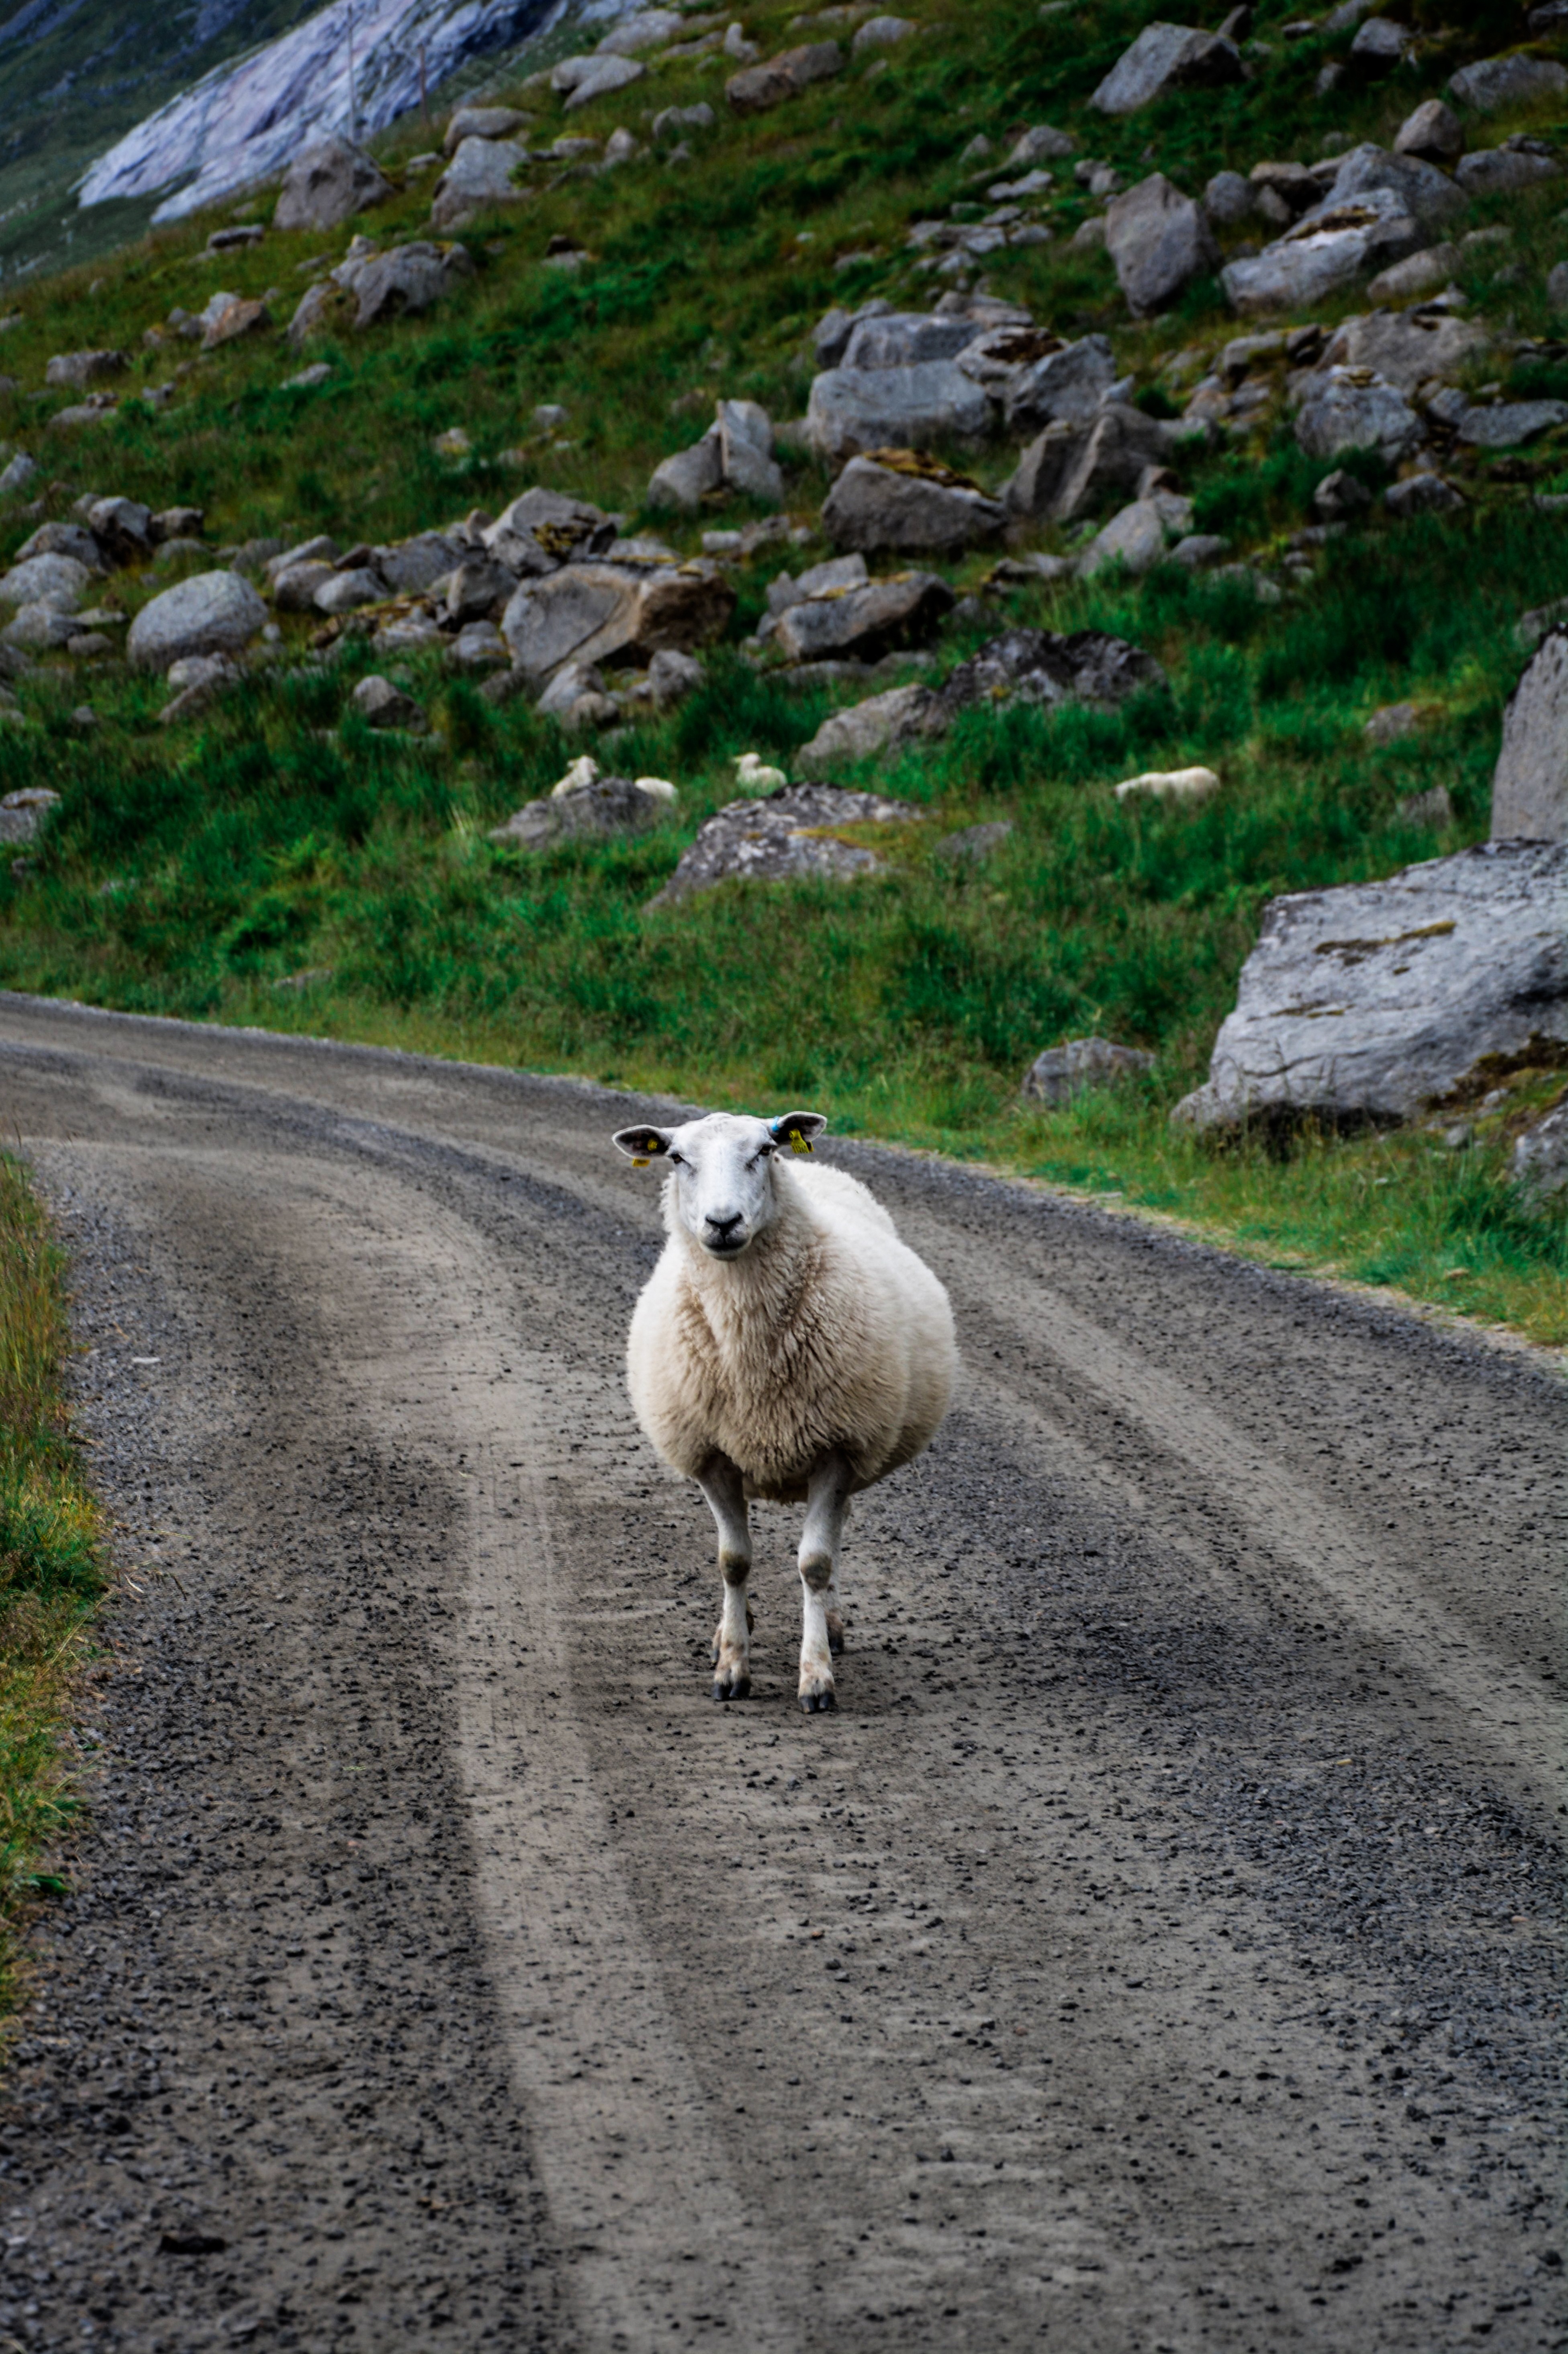
landscape, nature, road, field, countryside, view, animal, travel, wildlife, green, sheep, natural, scenery, mammal, agriculture, mountain goat, outdoors, goats, sheeps, scene, sheep on the road